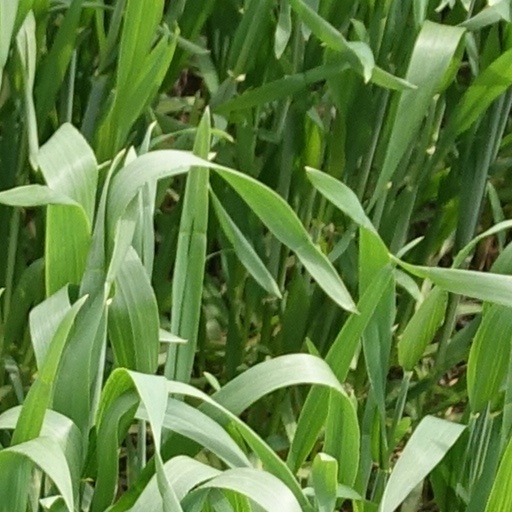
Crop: wheat